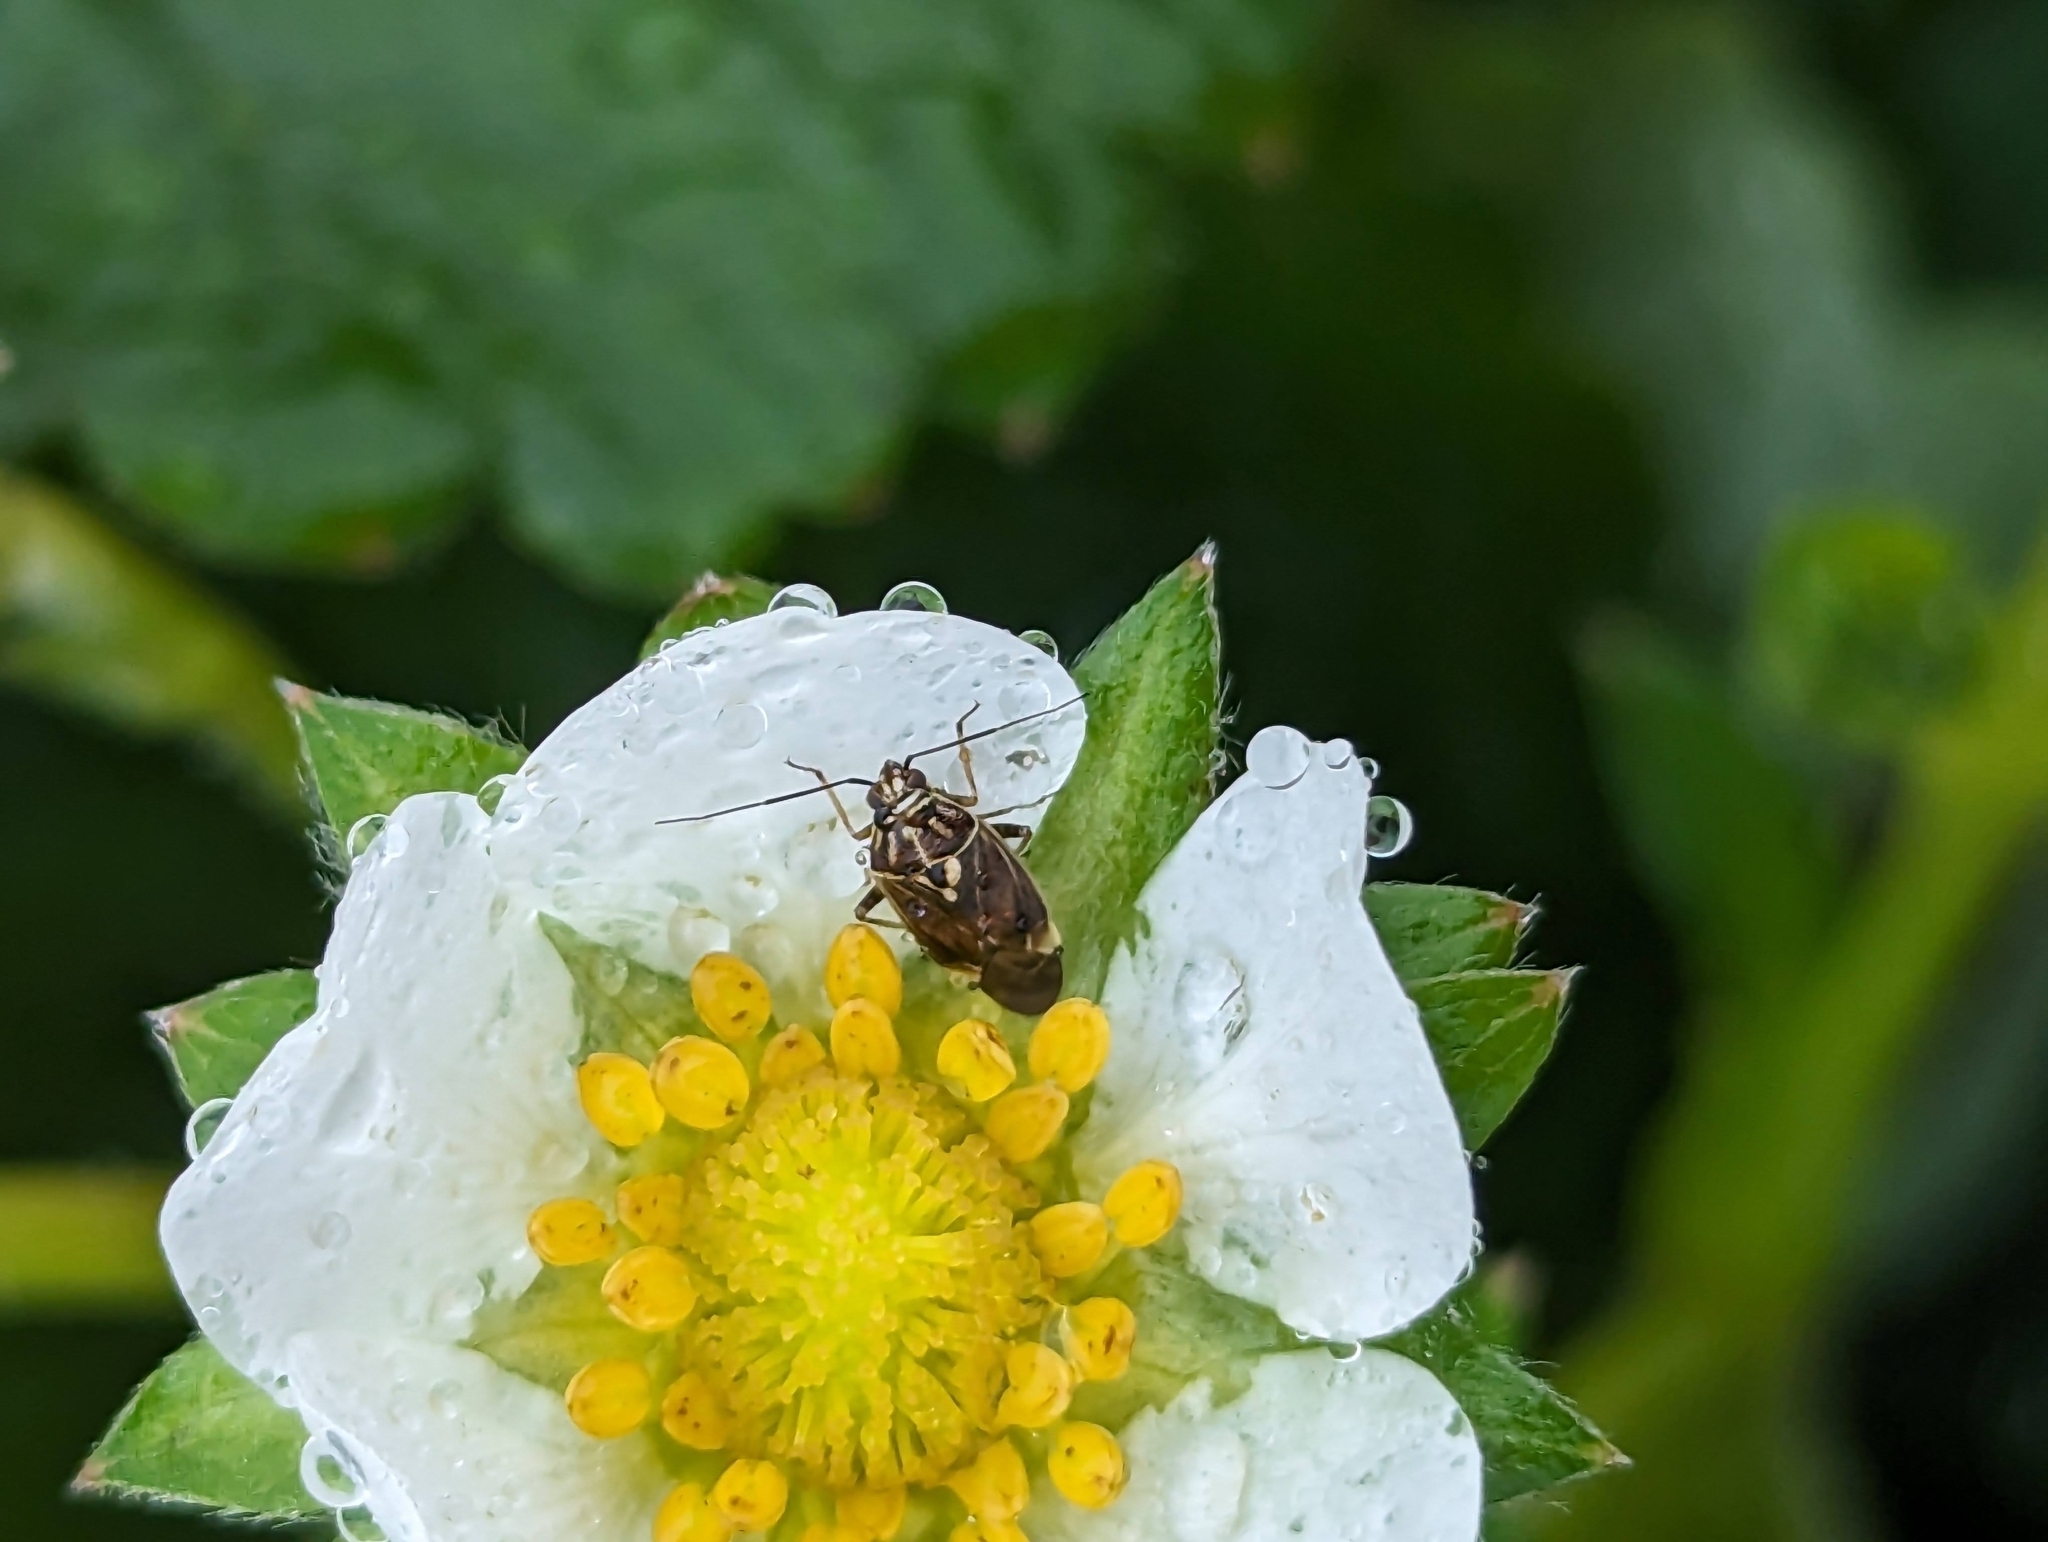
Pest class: lygus_bug